John Hall (English playwright)

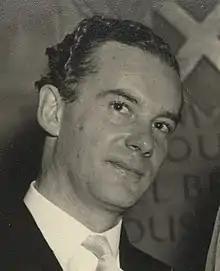
John Hall in 1960

John Clifford Hall (26 June 1925 – 25 March 2001) was an English playwright who wrote over thirty plays for theatre, television and radio.